Kiba Gaiden

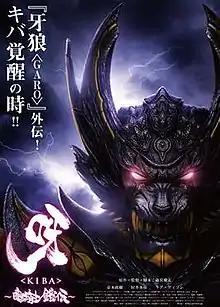

is a spin-off V-Cinema of the "GARO" television series, set for release on Blu-ray and DVD on September 7, 2011. A limited theatrical release took place on September 3, 2011, in Tokyo's Ikebukuro district and on September 4, 2011, in Osaka's Umeda district at Cine Libre theaters.